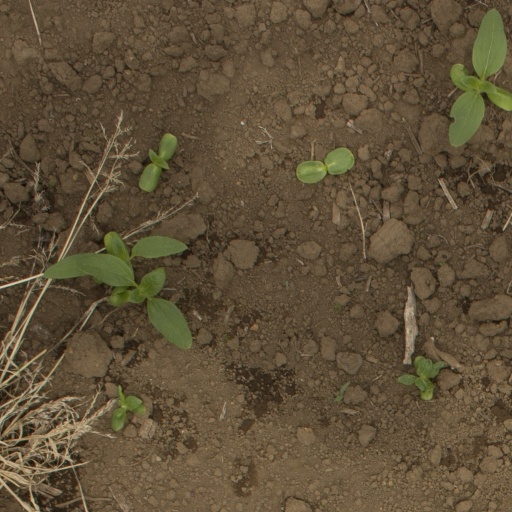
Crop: Jerusalem artichoke